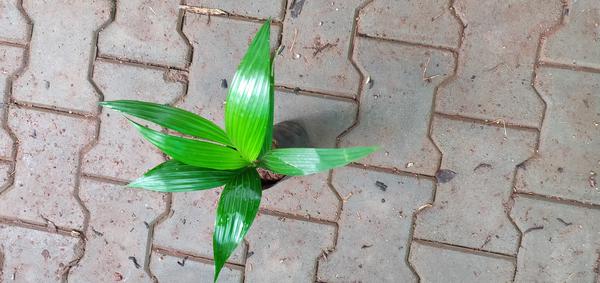
Plant: Betel_Nut